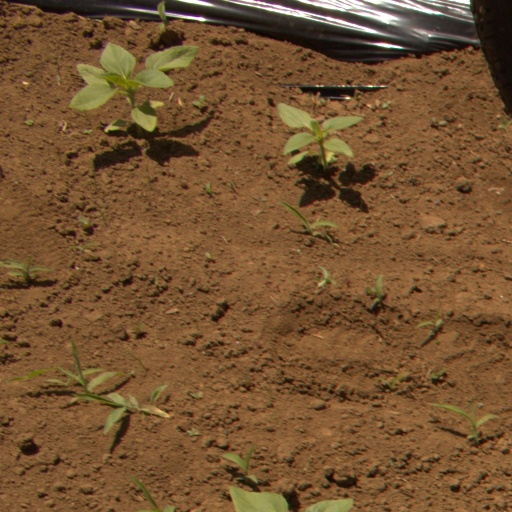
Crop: Jerusalem artichoke